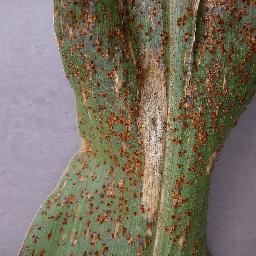
Label: Corn___Northern_Leaf_Blight